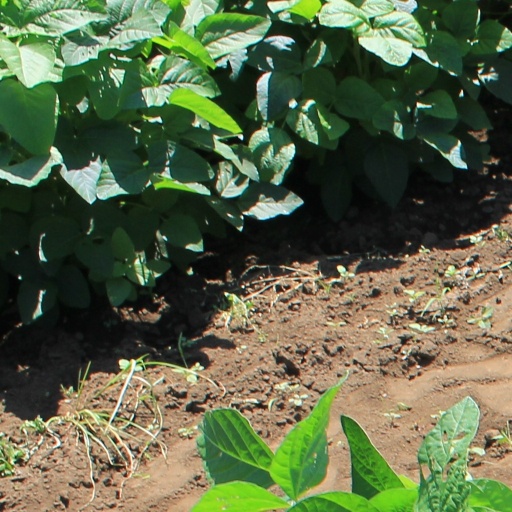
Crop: soybean